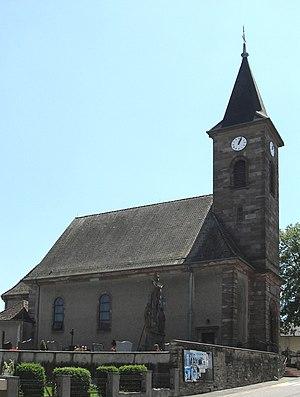
L'église Saint-Léger d'Eglingen